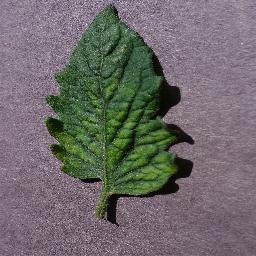
Label: Tomato___Tomato_mosaic_virus